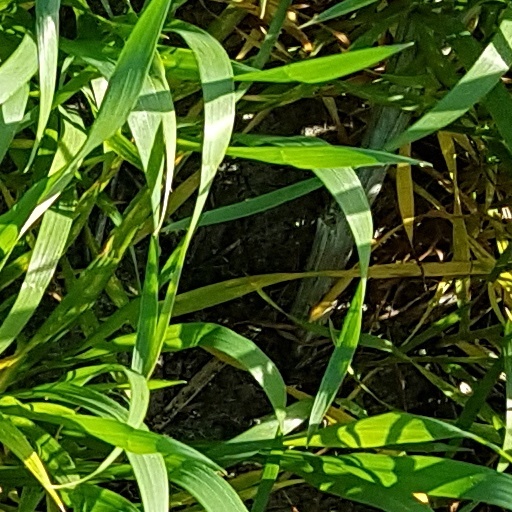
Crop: wheat